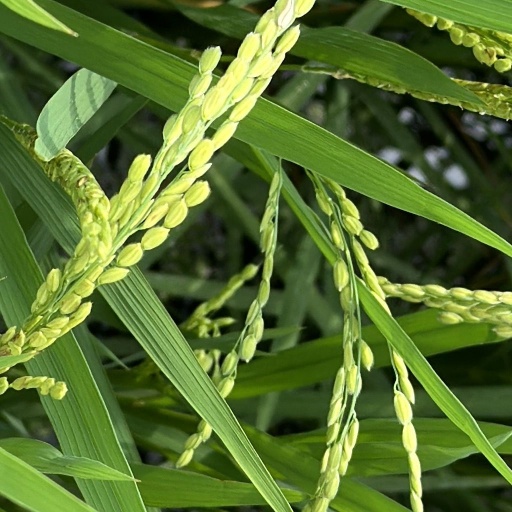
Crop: rice